J.J. Beijnes

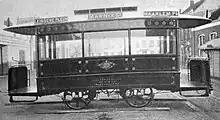
Omnibus built for the Amsterdam Omnibus Maatschappij in 1883

He was the son of J.J. Beijnes the elder who had a carriage shop behind the St. Bavochurch on the Riviervischmarkt in Haarlem. Both he and his brother went to work for his father, though young A.J. became an independent smith in the Grote Houtstraat at number 179. In 1853 both companies were merged, and in 1858 the company's name was changed to "Fabriek van Rijtuigen en Spoorwagens J.J. Beijnes" when they moved premises to what is now Stationsplein, Haarlem in order to serve their largest customer, the Hollandsche IJzeren Spoorweg-Maatschappij (HIJSM). To service the trains on the rails between Haarlem and Amsterdam, the HIJSM took on the services of the Fabriek van Rijtuigen en Spoorwagens J.J. Beijnes in Haarlem as sole supplier. The locomotive engines were imported, but all of the train cars were built by Beijnes. The company grew so fast, that in 1891, the HIJSM, aided by the social activist Daniel de Clercq, began the Haarlem society called "De Ambachtsschool" to unify various city efforts to start a vocational school in Haarlem, in order to satisfy their need for workers in the booming train car business.